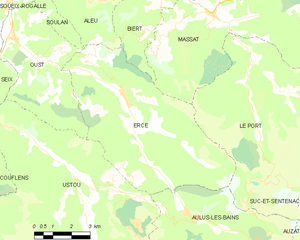
Carte des communes françaises: Ercé
Ercé est une commune française, située dans le département de l'Ariège en région Occitanie.